Ancient Roman freedmen

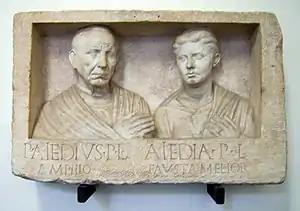
Grave relief of freedman Publius Aiedius Amphio and freedwoman Aiedia Fausta Melior

Freedmen in ancient Rome existed as a distinct social class "(liberti" or "libertini)", with former slaves granted freedom and rights through the legal process of manumission. The Roman practice of slavery utilized slaves for both production and domestic labour, overseen by their wealthy masters. Urban and domestic slaves especially could achieve high levels of education, acting as agents and representatives of their masters' affairs and finances. Within Roman law there was a set of practices for freeing trusted slaves, granting them a limited form of Roman citizenship or Latin rights. These freed slaves were known in Latin as "liberti" (freedmen), and formed a class set apart from freeborn Romans. While freedmen were barred from some forms of social mobility in Roman society, many achieved high levels of wealth and status. "Liberti" were an important part of the "most economically active and innovative entrepreneurial class" in the Roman Empire. The legal and social status of freedmen remained a point of cultural and legal contention throughout the Republic and Empire.